Marcus A. Smith

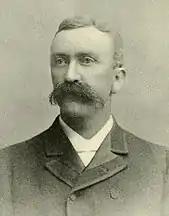
Arizona Territorial Delegate to Congress Mark Smith (c. 1899)

After his term expired, Smith returned to Tombstone and resumed in private legal practice. In July 1895, Smith paid a visit to Governor Hughes in Phoenix. The visit had the effect of easing tensions and restoring unity within the Arizona Democratic party. The easing proved to be short lived and soon after the "Arizona Daily Star", which was published by Governor Hughes, was accused of insufficient support of the Democratic nominee for Territorial Delegate during the 1894 election and being overly sympathetic to Republican Oakes Murphy. Smith was appointed Assistant United States Attorney in October 1895. Consequentially, he moved to Tucson in early 1896.